Mani Bhavan

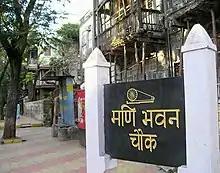
'Road to Mani bhavan'

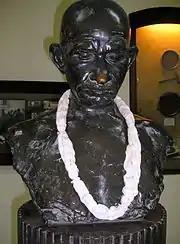
The bust of Mahatma Gandhi.

Mani Bhavan was Gandhi's Mumbai headquarters for about 17 years, from 1917 to 1934. The mansion belonged to Revashankar Jagjeevan Jhaveri, Gandhi's friend and host in Mumbai during this period. It was from Mani Bhavan that Gandhi initiated the Non-Cooperation, Satyagraha, Swadeshi, Khadi and Khilafat Movements.